Panel with striding lion

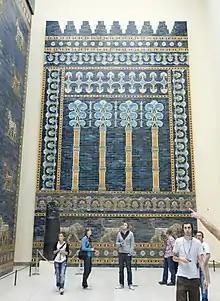
Sections of the Processional Way in the Pergamon Museum, Berlin

The Panel with striding lion (MA 31.13.1) is a panel of Neo-Babylonian glazed ceramic bricks or tiles dated to 604–562 B.C., now in the Metropolitan Museum of Art, New York. It was one of many that lined the Processional Way north of the Ishtar Gate. It was excavated by R. Koldewey in 1902, and at the Staatliche Museen zu Berlin from 1926, before coming into the possession of the Met in 1931.